Schistosoma

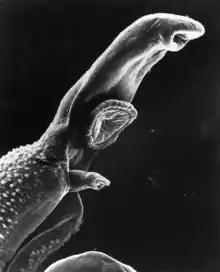
Unlike other flatworms, schistosomes are gonochoristic. The narrow female can be seen emerging from the thicker male's gynecophoral canal below his ventral sucker.

Unlike other trematodes and basically all other flatworms, the schistosomes are dioecious, "i.e.", the sexes are separate. The two sexes display a strong degree of sexual dimorphism, and the male is considerably larger than the female. The male surrounds the female and encloses her within his "gynacophoric canal" for the entire adult lives of the worms. As the male feeds on the host's blood, he passes some of it to the female. The male also passes on chemicals which complete the female's development, whereupon they will reproduce sexually. Although rare, sometimes mated schistosomes will "divorce", wherein the female will leave the male for another male. The exact reason is not understood, although it is thought that females will leave their partners to mate with more genetically distant males. Such a biological mechanism would serve to decrease inbreeding, and may be a factor behind the unusually high genetic diversity of schistosomes.